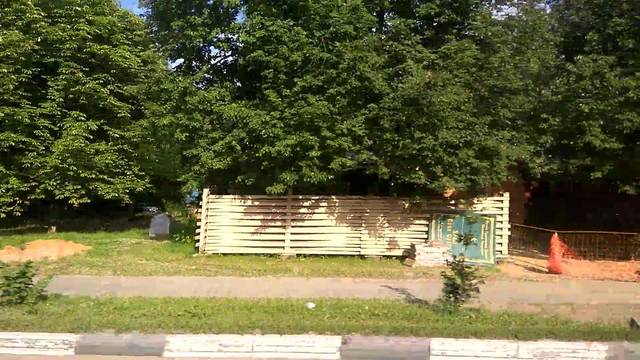
Region: Russia
Coordinates: 55.926, 37.772